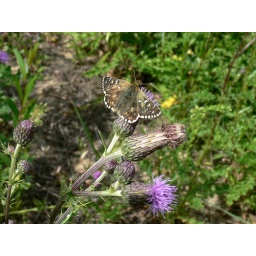
According to the field guide, this butterfly was a little north of the range in the Vendee.